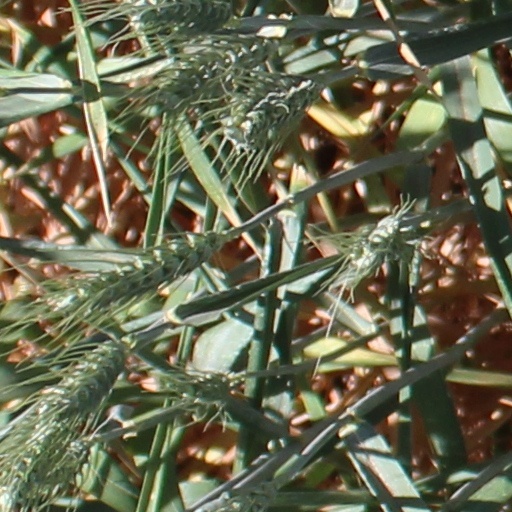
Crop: wheat